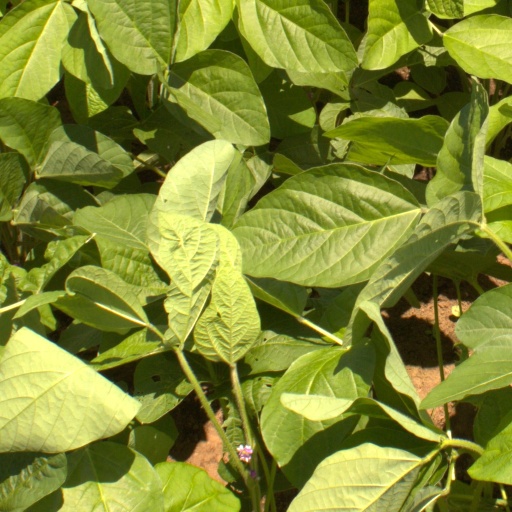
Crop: soybean